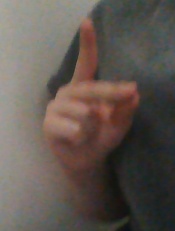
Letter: ta